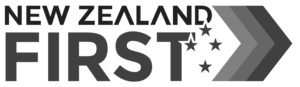
Nouvelle-Zélande d'abord est un parti politique néo-zélandais présent à la Chambre des représentants de Nouvelle-Zélande depuis 1993.